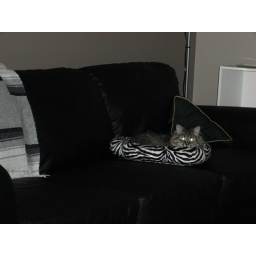
Danya sleeping on the couch when we got in